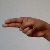
The image shows a hand gesture representing the letter 'H' in Indian Sign Language.